Repalle

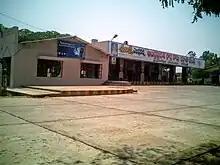

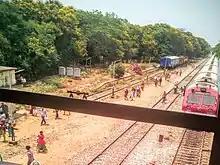
Repalle railway station overview

The town has a total road length of . The Repalle bus station is owned and operated by APSRTC. The bus station is also equipped with a bus depot for storage and maintenance of buses. The National Highway 216 passes by the village Penumudi near to , which connects Digamarru and Ongole. is a "B–category" terminus station on the Tenali–Repalle branch line of Guntur railway division.